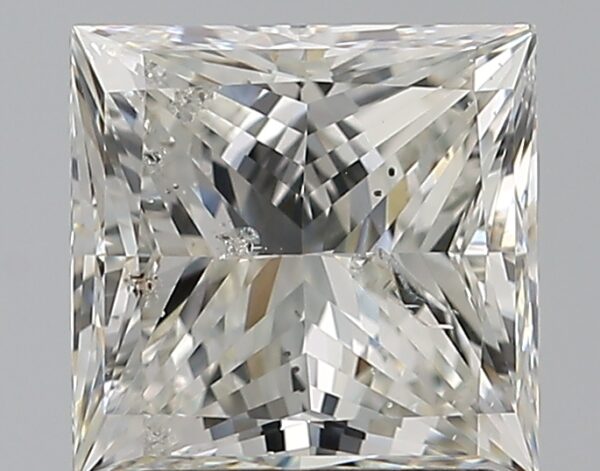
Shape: princess
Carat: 2
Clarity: SI2
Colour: H
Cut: EX
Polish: EX
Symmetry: VG
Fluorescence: ST
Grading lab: HRD
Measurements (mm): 6.82 x 6.65 x 4.91